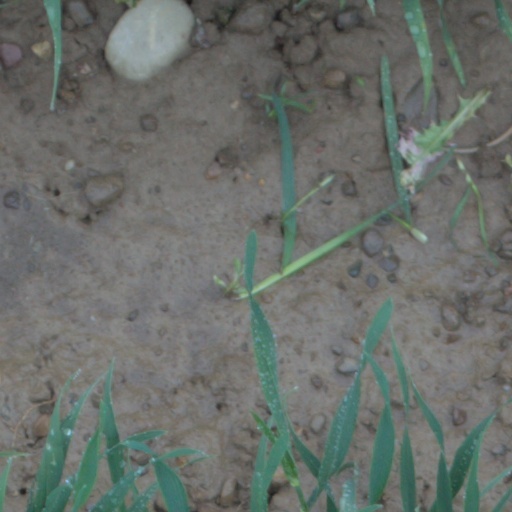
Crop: wheat